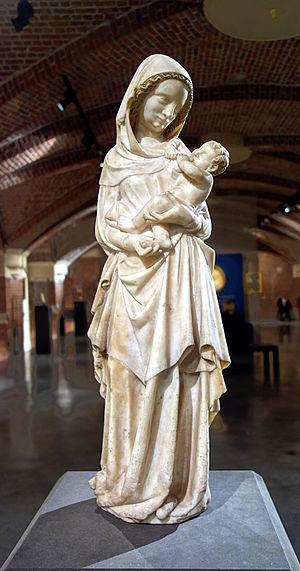
Vierge allaitant l'enfant au Palais des beaux-arts de Lille.
Le Maître des Madones mosanes ou Maîtres des Madones en marbre mosanes est le nom de convention d'un atelier de sculpture ou d'un sculpteur anonyme, actif entre 1330 et 1350 dans la vallée de la Meuse, sans doute installé à Liège. Il doit son nom, attribué par Robert Didier, à un groupe d'œuvres, le plus souvent en marbre blanc, représentant des Vierges et présentant des caractéristiques stylistiques communes.
Le palais des Beaux-Arts de Lille est un musée municipal d'art et d'antiquités situé place de la République à Lille, dans la région Hauts-de-France. C'est l’un des plus grands musées de France et le plus grand musée des beaux-arts, en dehors de Paris, en nombre d'œuvres exposées.